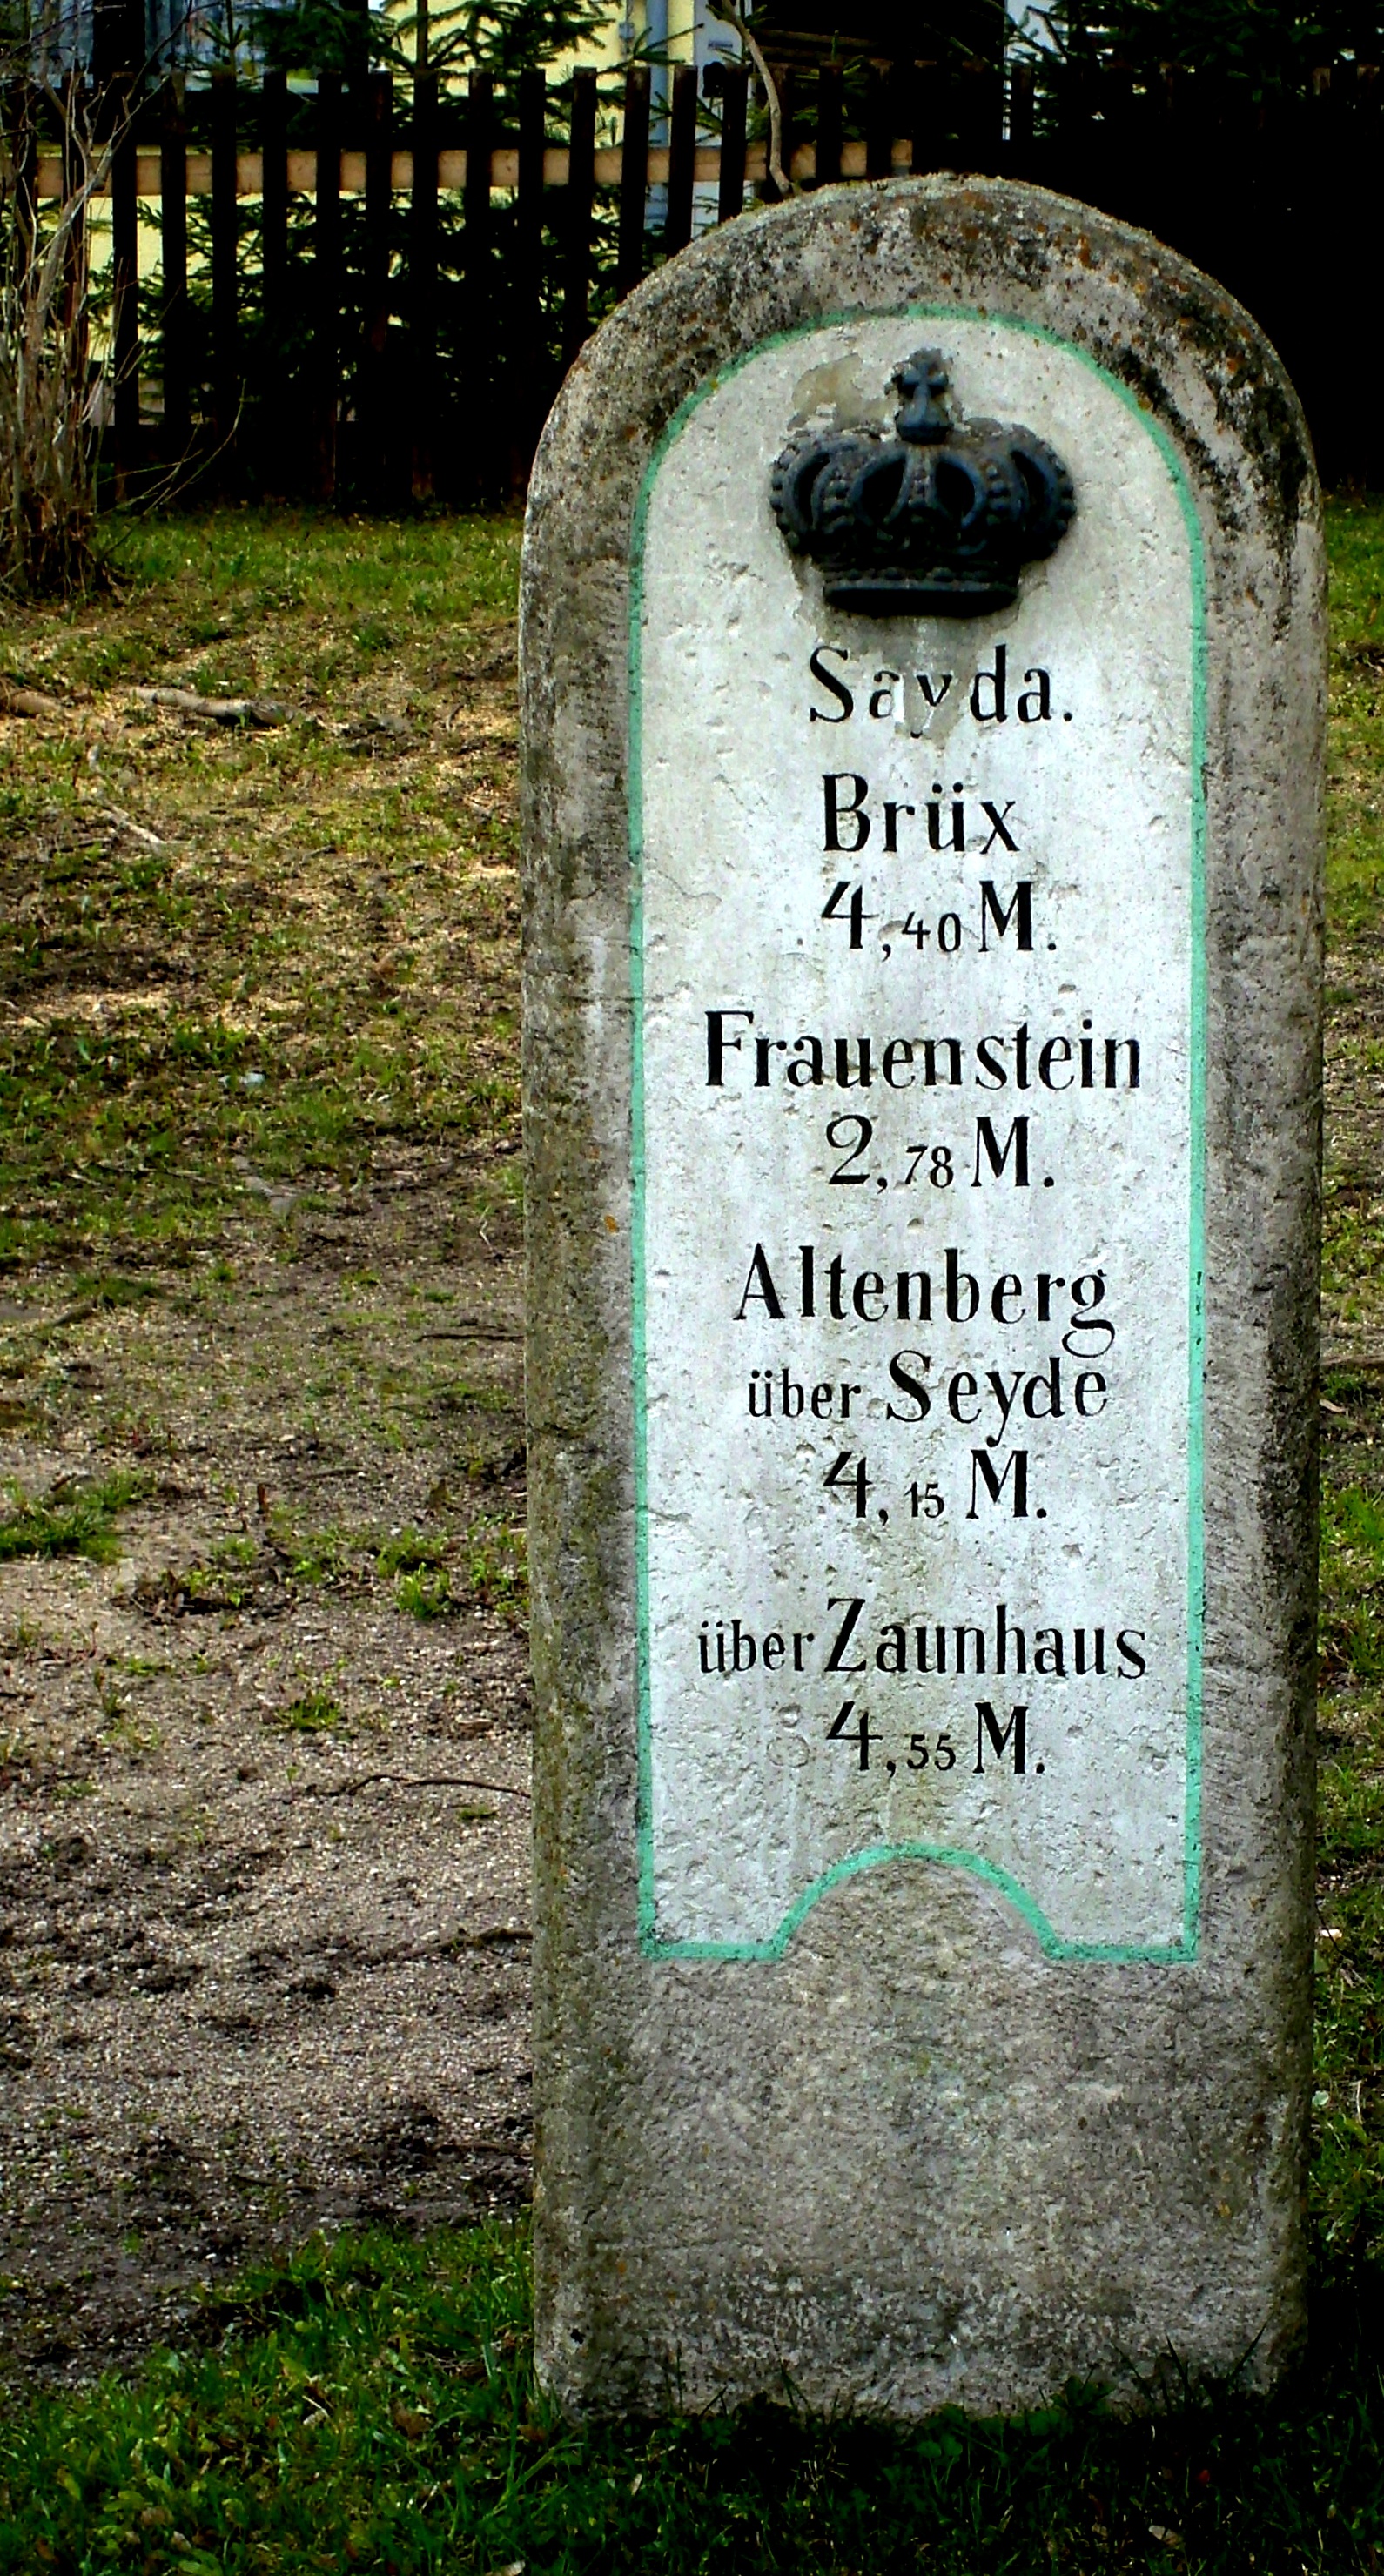
cemetery, grave, memorial, headstone, milestone, ore mountains, distances, location specified, royal crown, distance column, postmeilens ule saxon, sayda